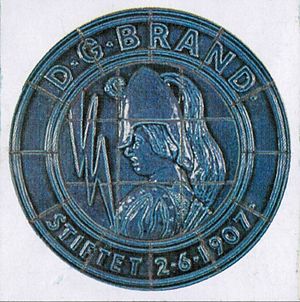
Danske Grundejeres Brandforsikring
Logo tegnet af Lars Värild omkring 1941, selskabet ændrede senere logo i 1979.
Logo tegnet af Lars Värild (1910-1945) ca. 1941, selskabet ændre senere logo i 1979.
Danske Grundejeres Brandforsikring G/S var et dansk forsikringsselskab, stiftet den 2. juni 1907 af bl.a. F.C. Boldsen og Johannes Berggreen.